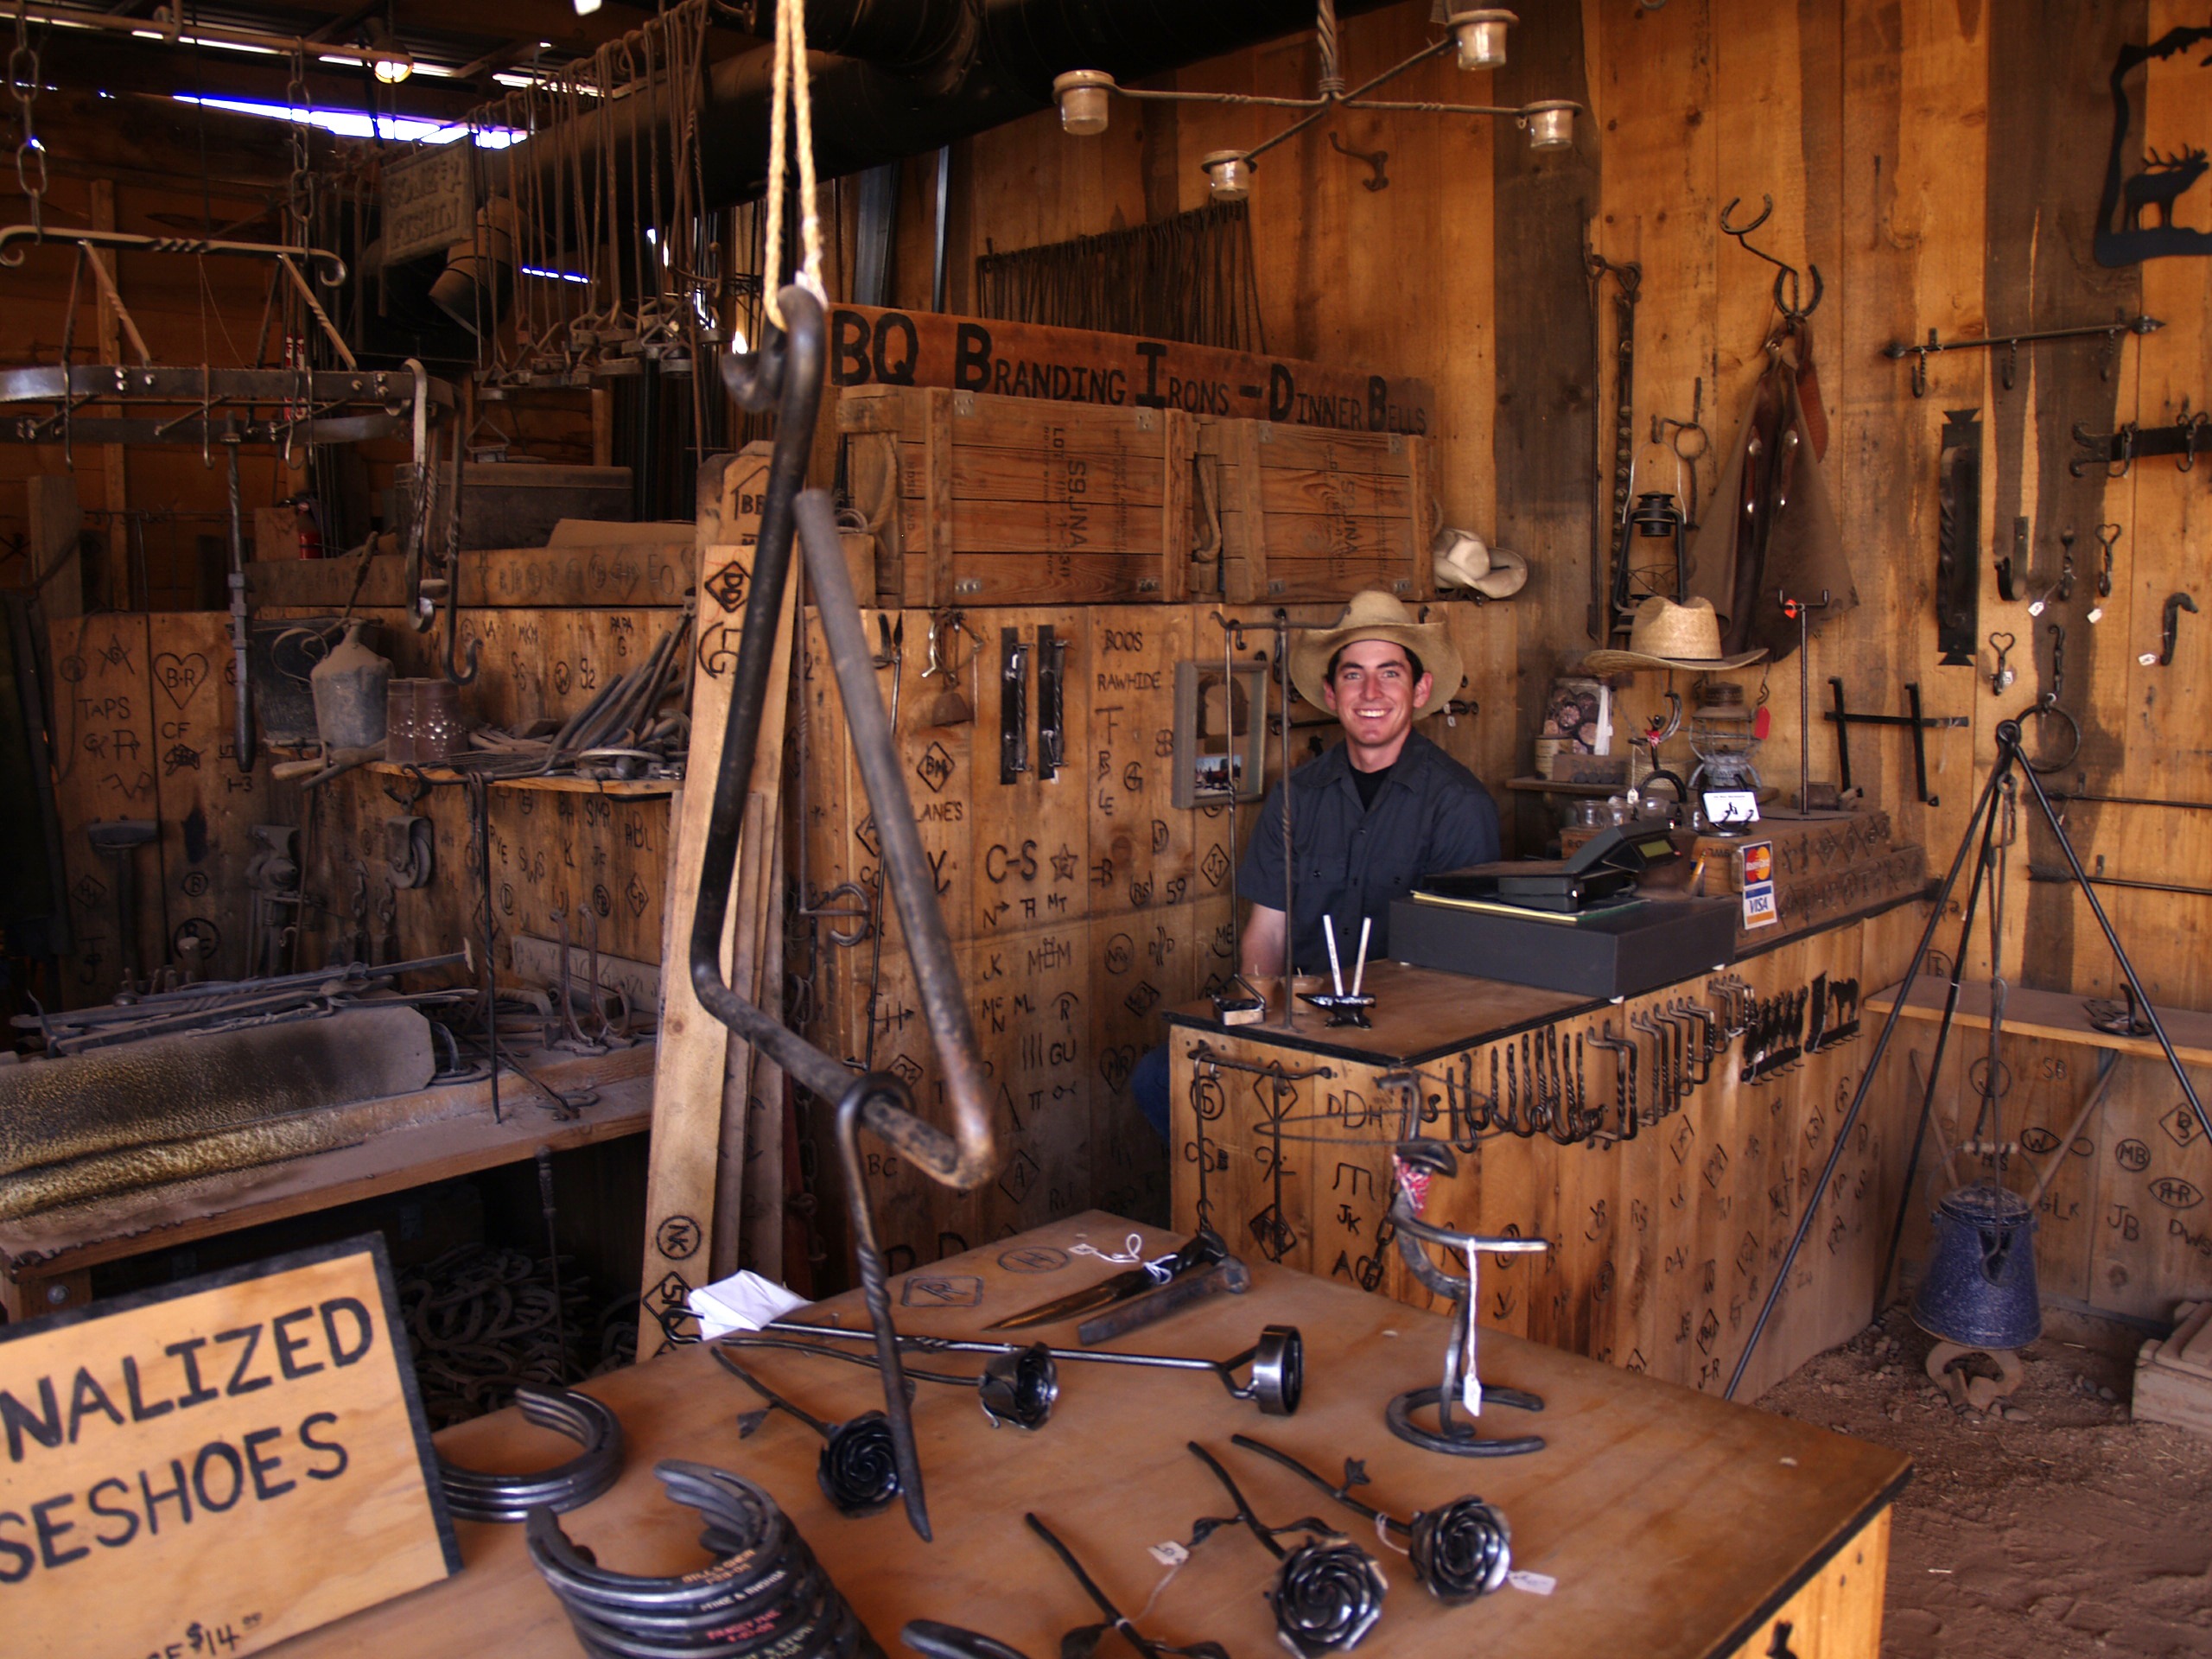
wood, usa, arizona, tourist attraction, phoenix, brand sign, wild west, horseshoe maker